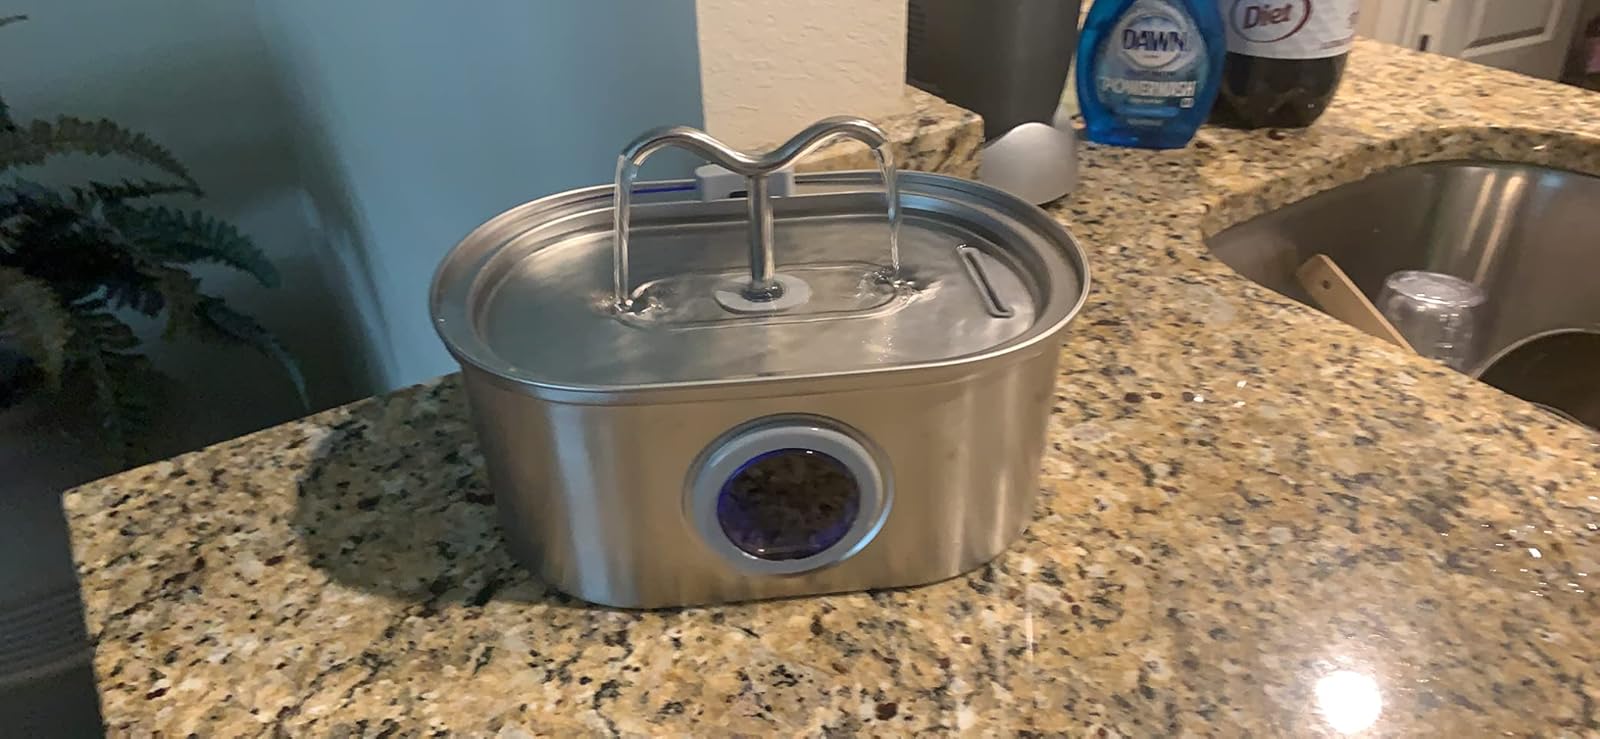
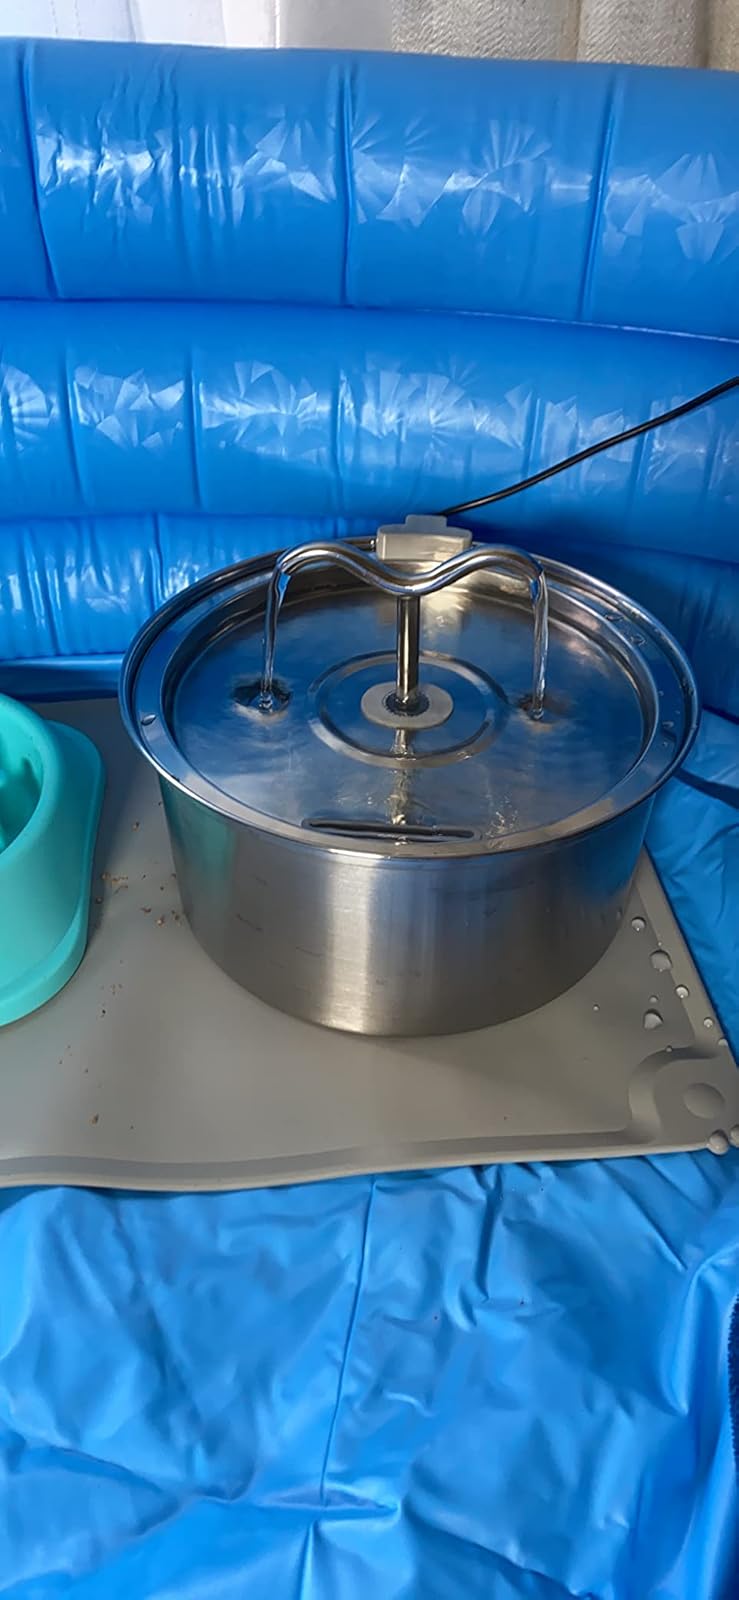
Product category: items_bowl
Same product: no